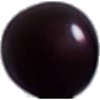
Label: cherry_wax_black